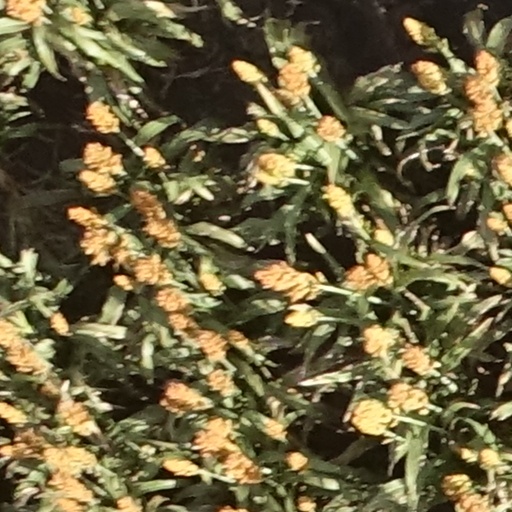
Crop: sorghum